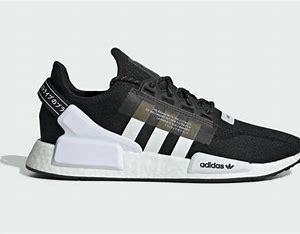
Brand: Adidas
Model: NMD Sale